2007 United States Air Force nuclear weapons incident

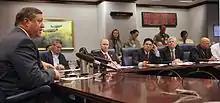
USAF Secretary Michael Donley discusses the creation of the Global Strike Command with media representatives at the Pentagon on 24 October 2008.

On 24 October 2007, Secretary of the Air Force Wynne told the House Armed Services Committee that he believed that the 5th Bomb Wing could be recertified and could resume ferrying the AGM-129 cruise missiles to Barksdale for retirement. He did not provide a timeline for that recertification process. On 1 November 2007, Colonel Joel Westa took command of the 5th Bomb Wing. That same day, General Keys retired from the Air Force.